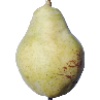
Label: Pear Williams 1